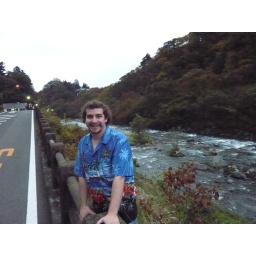
The river underneath the Shinkyou bridge is a really good view.That's Josh in the picture.